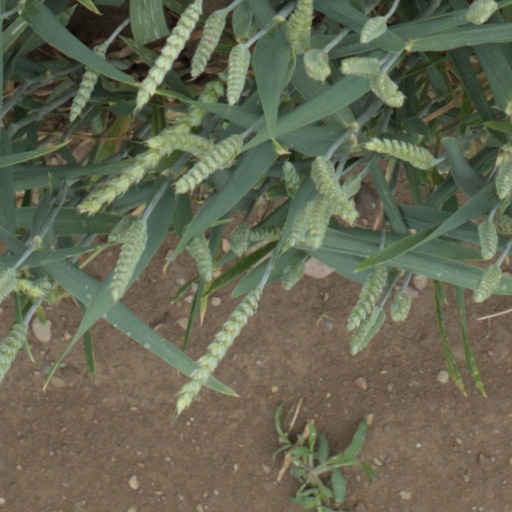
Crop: wheat